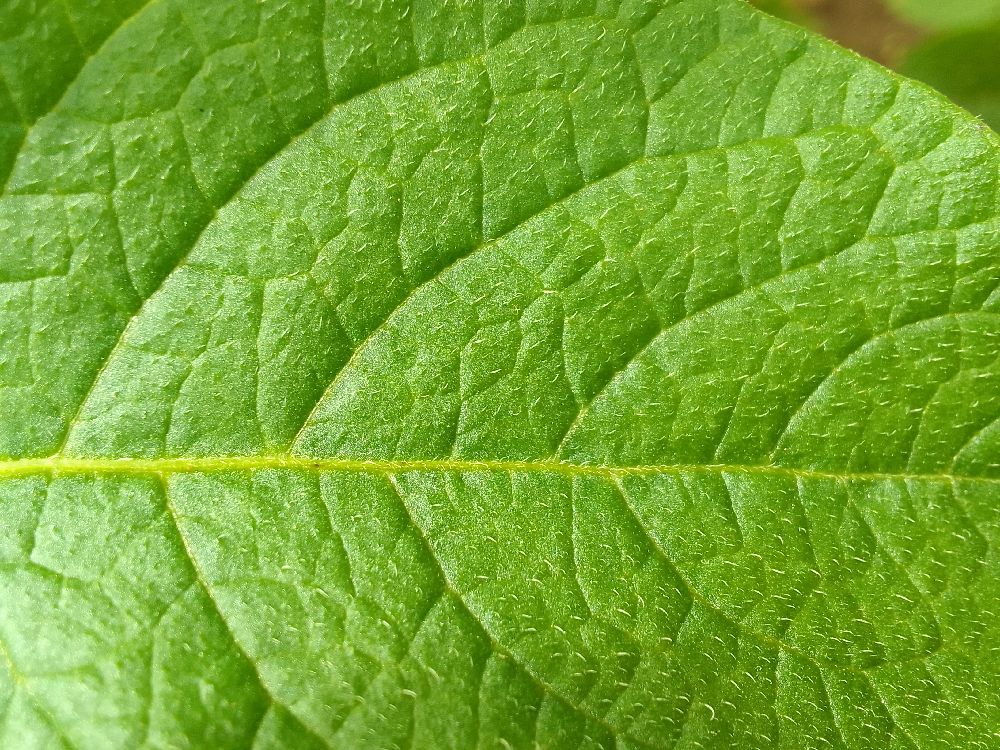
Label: Healthy